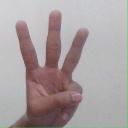
अक्षर: व